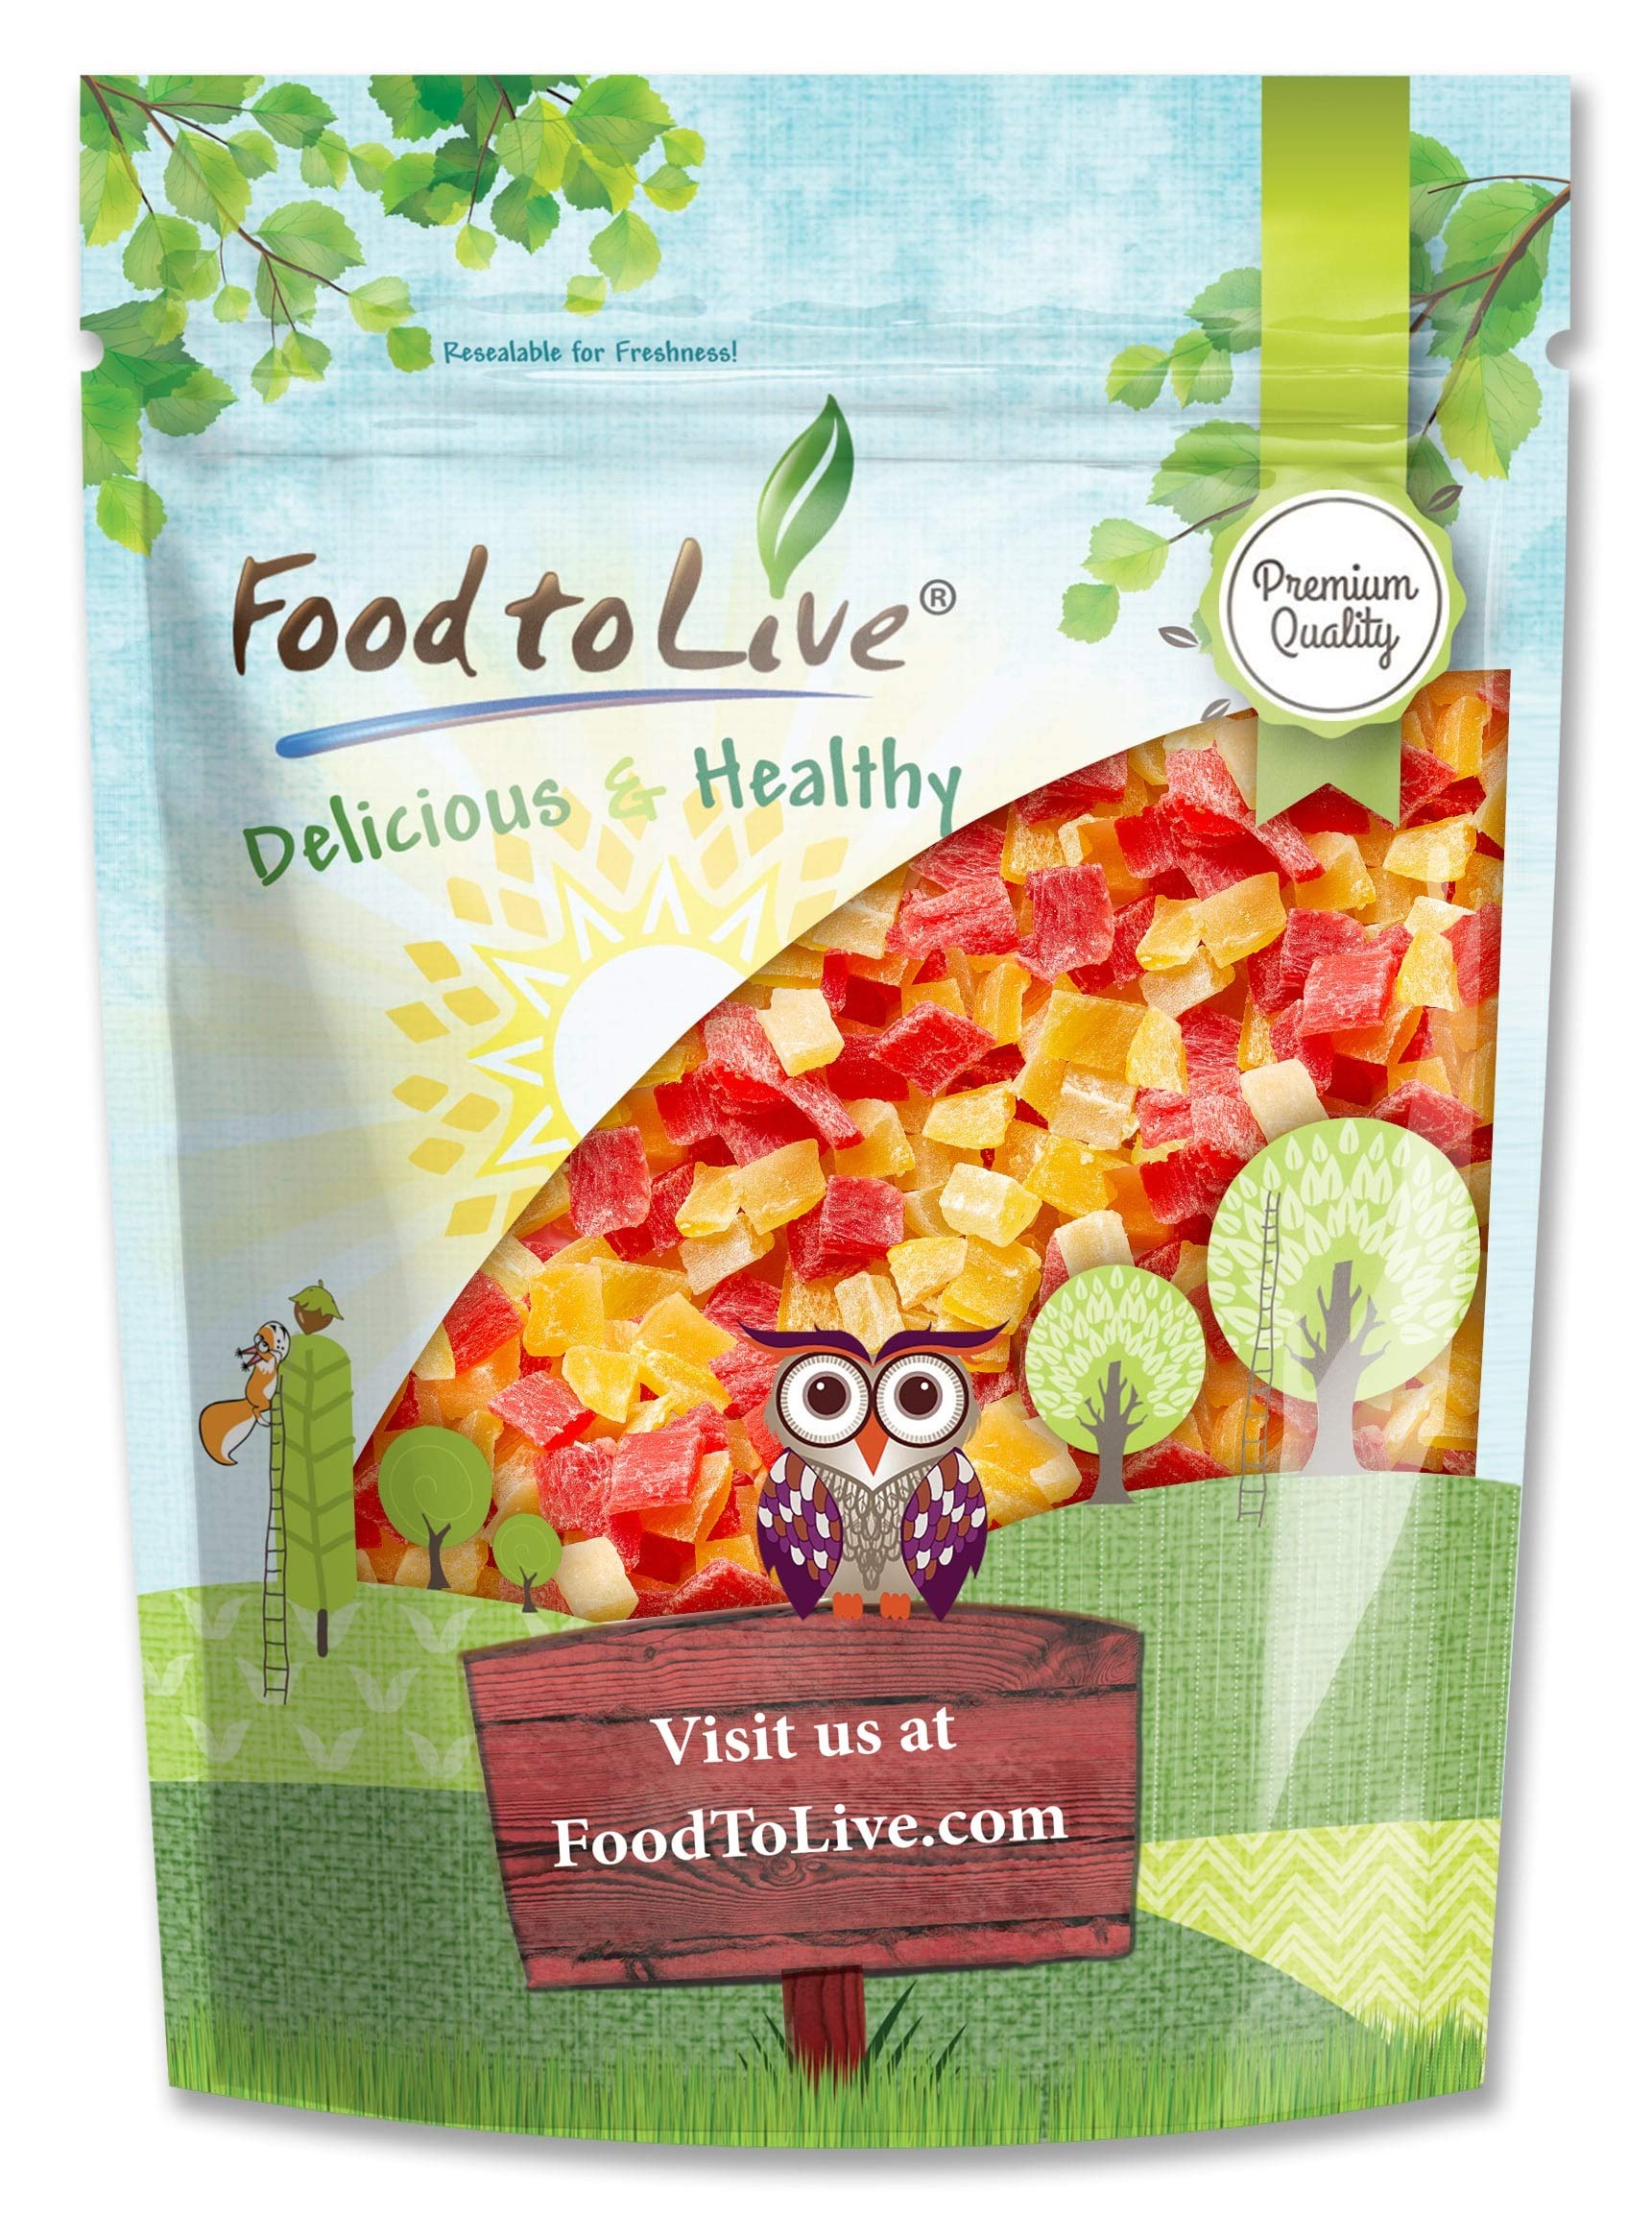
Item Name: Food to Live Diced Fruits Mix, 1 Pound - Contains Dreid and Diced Mango, Pineapple, Papaya. Sweetened, Unsulfured, Candied Vegan Snack, Kosher, Bulk, Great for Culinary Use and Baking
Bullet Point 1: ✔️ TROPICAL DRIED FRUITS: The Diced Fruit Mix includes candied dried mangos, pineapple, and papaya.
Bullet Point 2: ✔️ SWEET SNACK FOR ENERGY BOOST: The Diced Dried Fruit Mix loaded with fiber and sugary sweetness. As a snack, it’ll help recharge your batteries.
Bullet Point 3: ✔️ TASTE TROPICS ANYTIME: This mix of Diced Tropical Fruits will allow you to enjoy the exotic taste of summer during any season.
Bullet Point 4: ✔️ BAKE SWEET TREATS: Use the Dried Fruits Mix when baking muffins, cookies, or fruitcakes.
Bullet Point 5: ✔️ MAKE OATMEAL SPECIAL: Sweet diced fruit pieces will make your morning bowl of oatmeal into a real delicacy.
Value: 16.0
Unit: Ounce

Price: 16.33